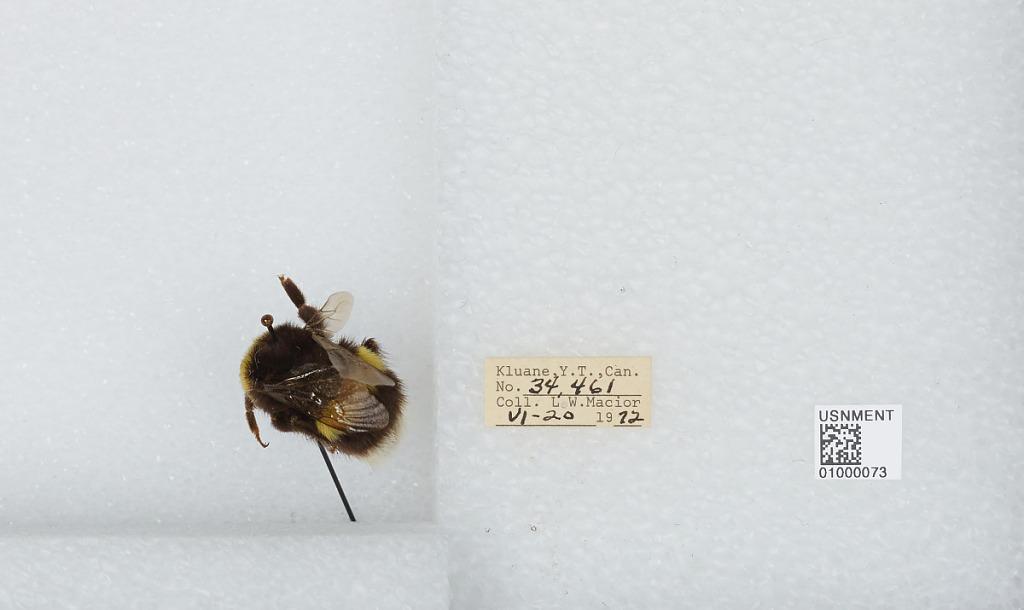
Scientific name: Bombus (Bombus) lucorum (Linnaeus)
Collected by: L. Macior
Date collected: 1972-6-20
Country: Canada
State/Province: Yukon Territory
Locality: Kluane
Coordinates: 60.75, -139.5